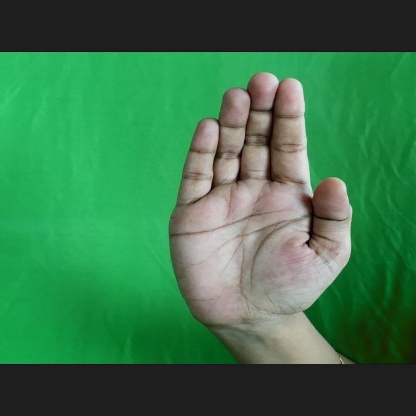
Mudra: Sarpasirsha